President James K. Polk Home & Museum

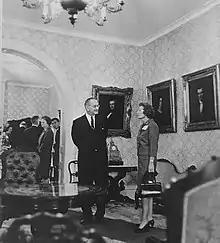
Lyndon B. Johnson, meeting with a past president of the Polk Association.

Shortly after the president's death his wife Sarah Polk fostered a great niece, Sallie Fall. Sallie stayed in Nashville with Sarah for a large portion of her life. Sarah would leave the contents of Polk Place along with personal belongings of the president to Sallie after her death.